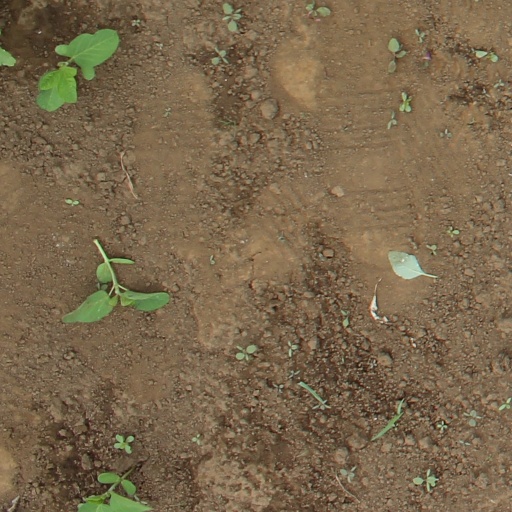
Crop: soybean